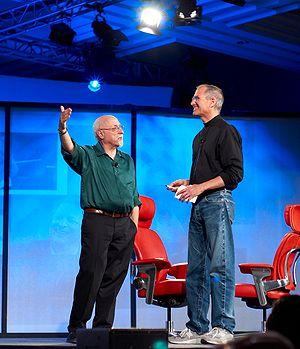
Walter S. Mossberg, plus connu sous le nom de Walt Mossberg, né le 27 mars 1947 à Warwick, dans l'État de Rhode Island, est un journaliste américain et chroniqueur spécialisé dans les nouvelles technologies.